Peggy Nash

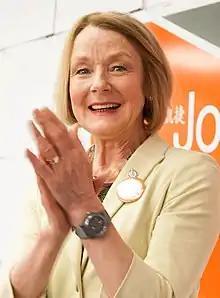
Nash in 2014

Peggy A. Nash (born 28 June 1951) is a Canadian labour official and politician from Toronto, Ontario, Canada. She was the New Democratic Party (NDP) Member of Parliament (MP) for the Parkdale—High Park electoral district (riding) in Toronto, and was the Official Opposition's Industry Critic. Before becoming a parliamentarian, she worked as a labour official at the Canadian Auto Workers union (CAW). In 2005, she became the first woman to negotiate a major contract with one of the Detroit-based automobile corporations.